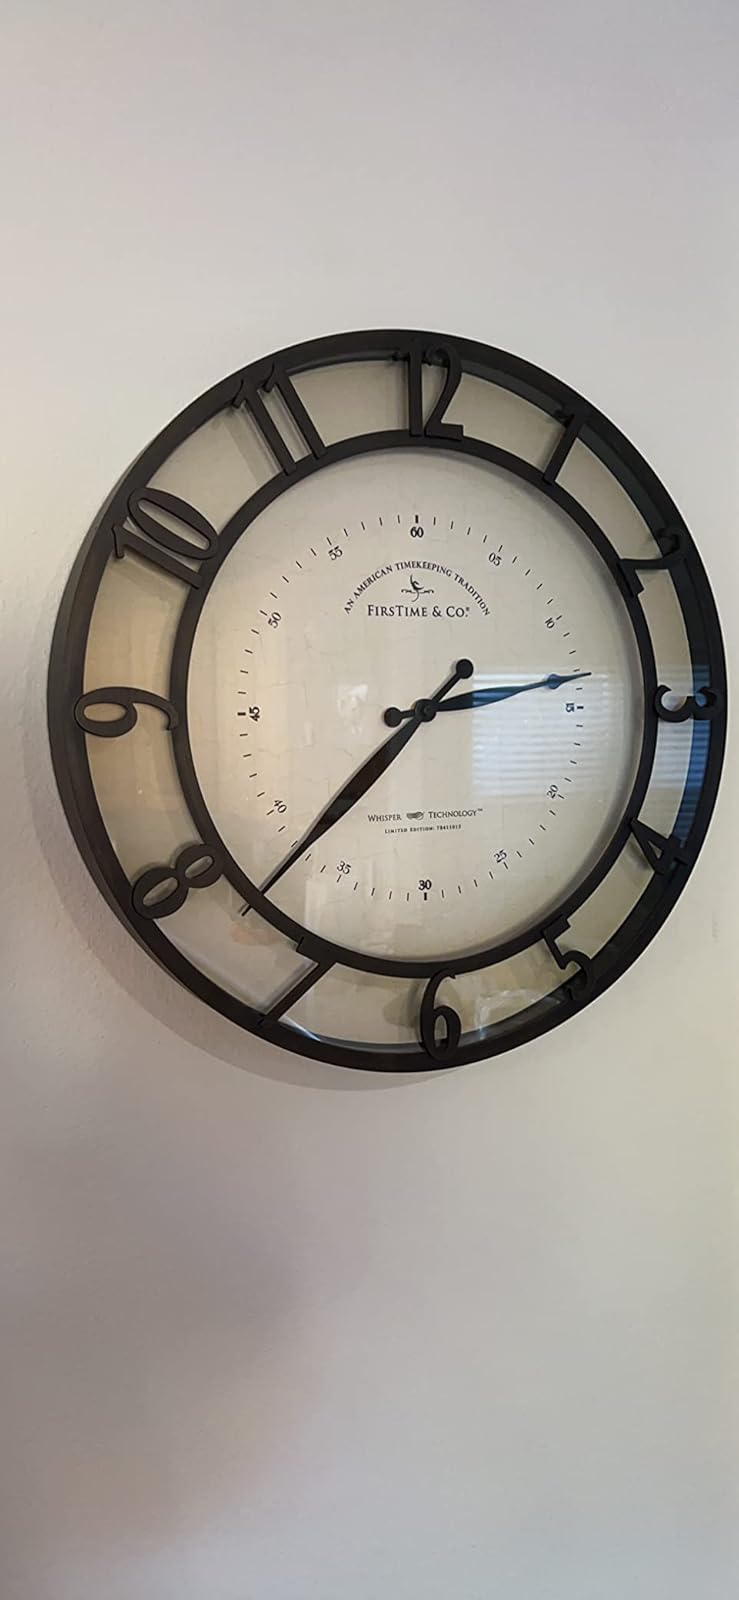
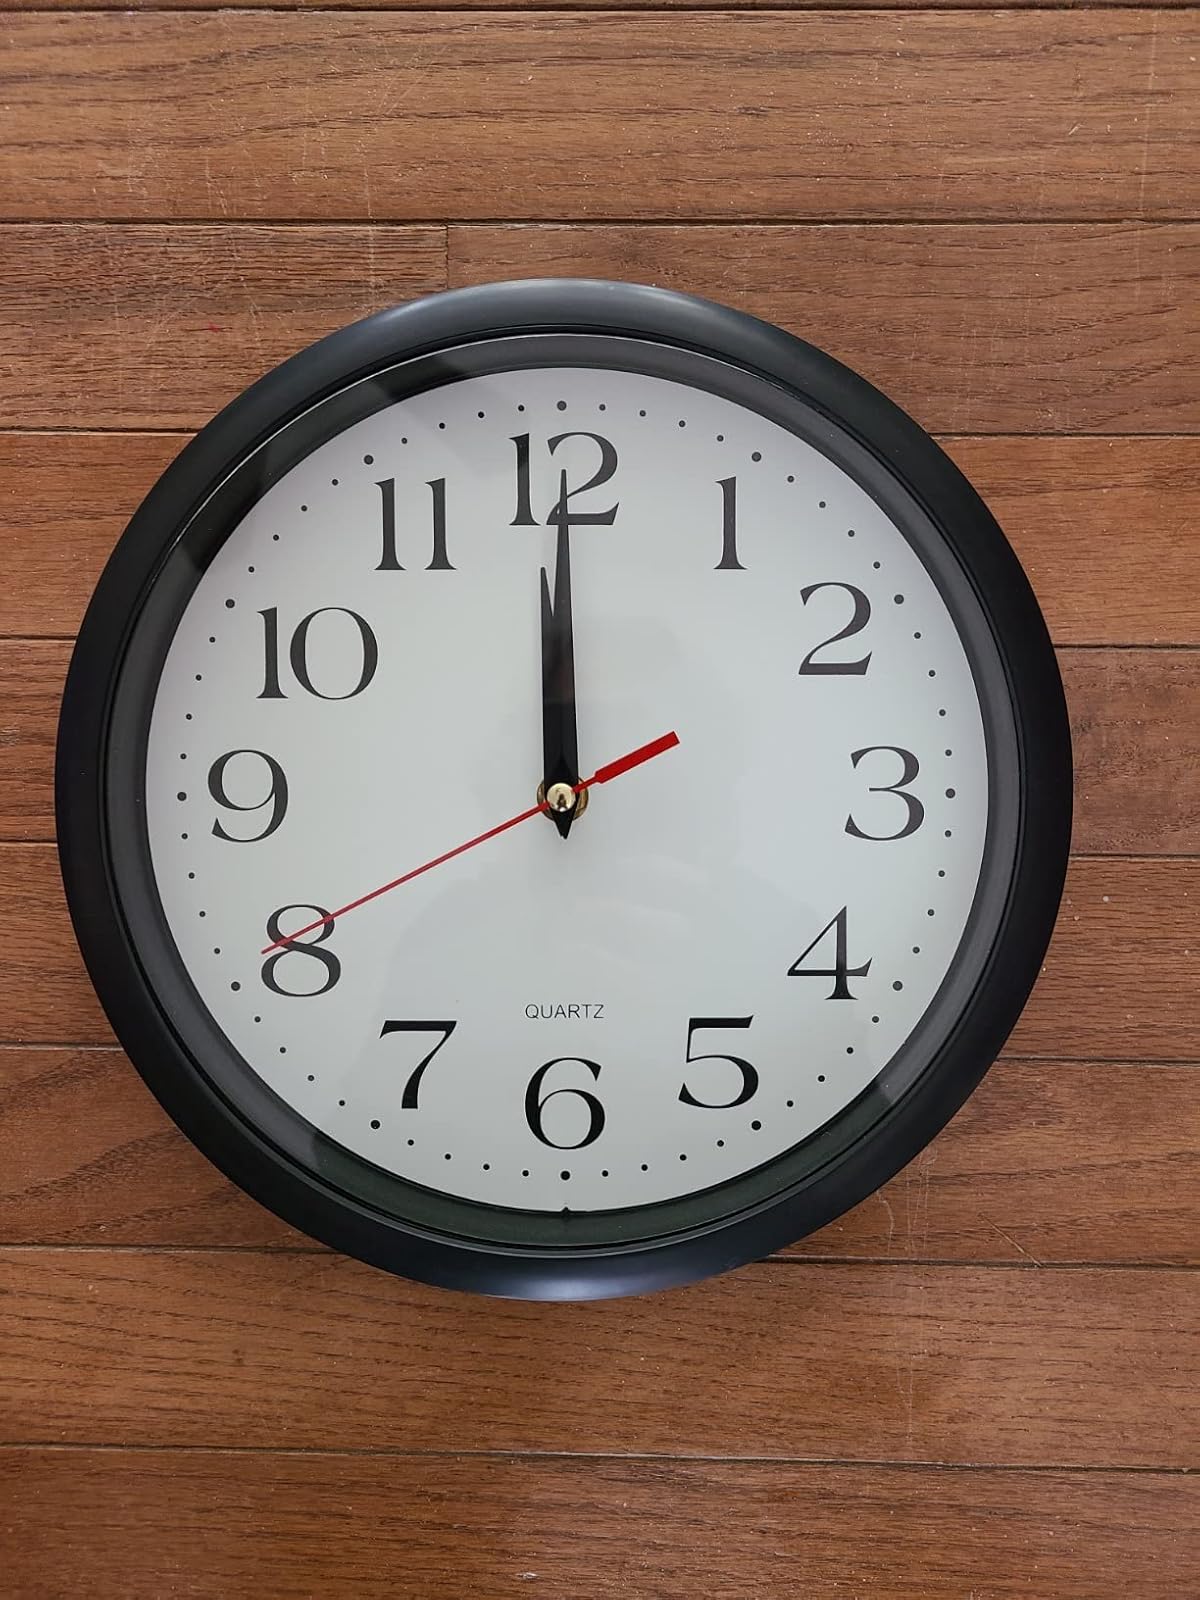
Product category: clock
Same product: no